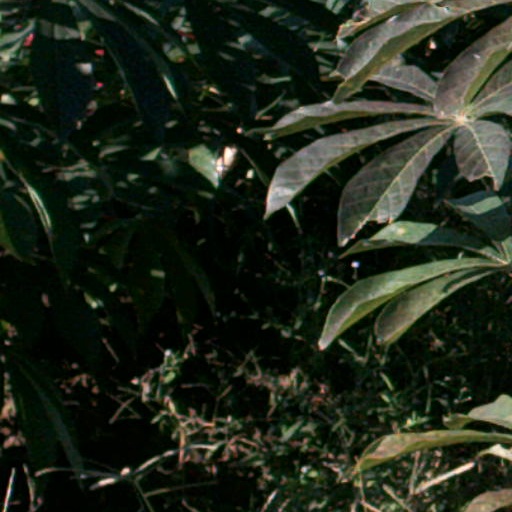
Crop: cassava